John of Leiden

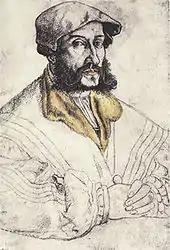
Anabaptist "chancellor" Bernhard Krechting

John of Leiden would lead the Anabaptists during the siege. When he was the leader, he assumed Matthys' position as the prophet and eventually established a Royal Order complete with a Royal Court and a kingly costume, which was made from the property taken from the citizens of Münster. John of Leiden would make many promises to his starving subjects about salvation from the siege and upcoming rewards for their enduring loyalty. This, along with his charisma, kept his position in the city secure until the eventual defeat by the hands of the prince bishop. His motto was: ""Gottes macht is myn cracht"" (God's might is my strength).